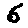
Label: 6